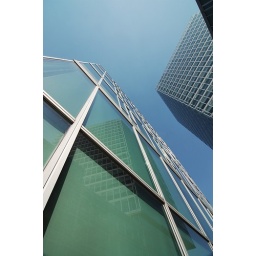
Reflection of the Kennedy office tower in a facade.